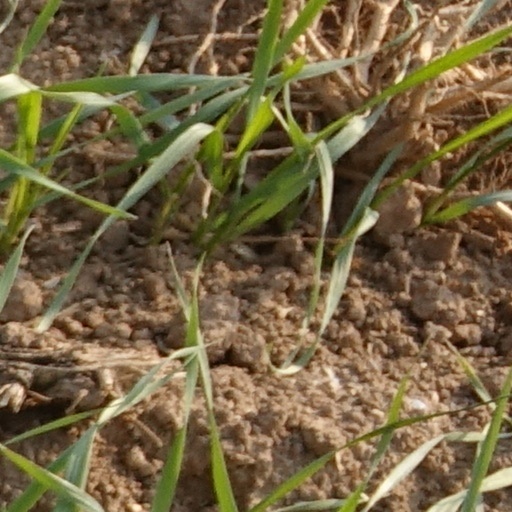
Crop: wheat